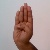
The image shows a hand gesture representing the letter 'B' in Indian Sign Language.